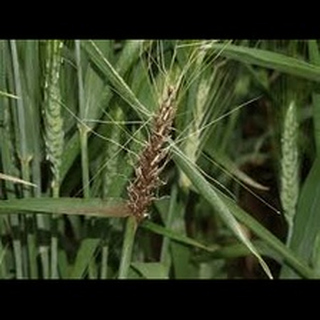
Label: wheat_smut